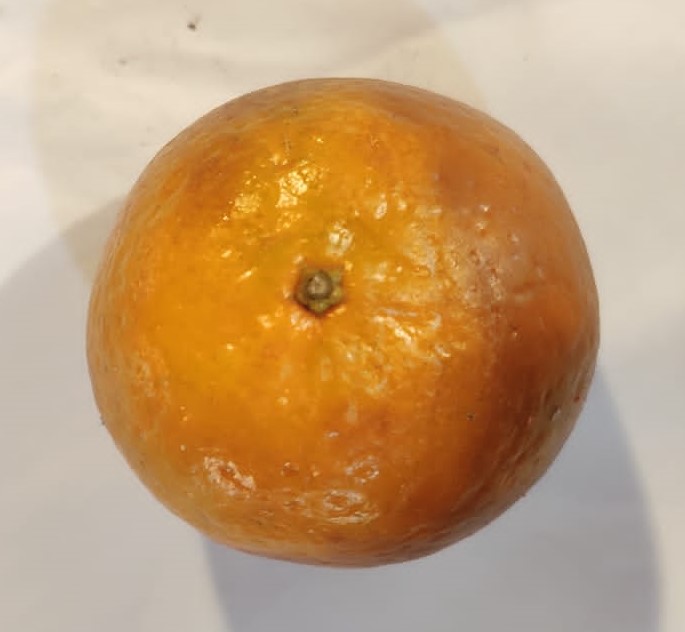
Fruit: orange
Condition: rotten